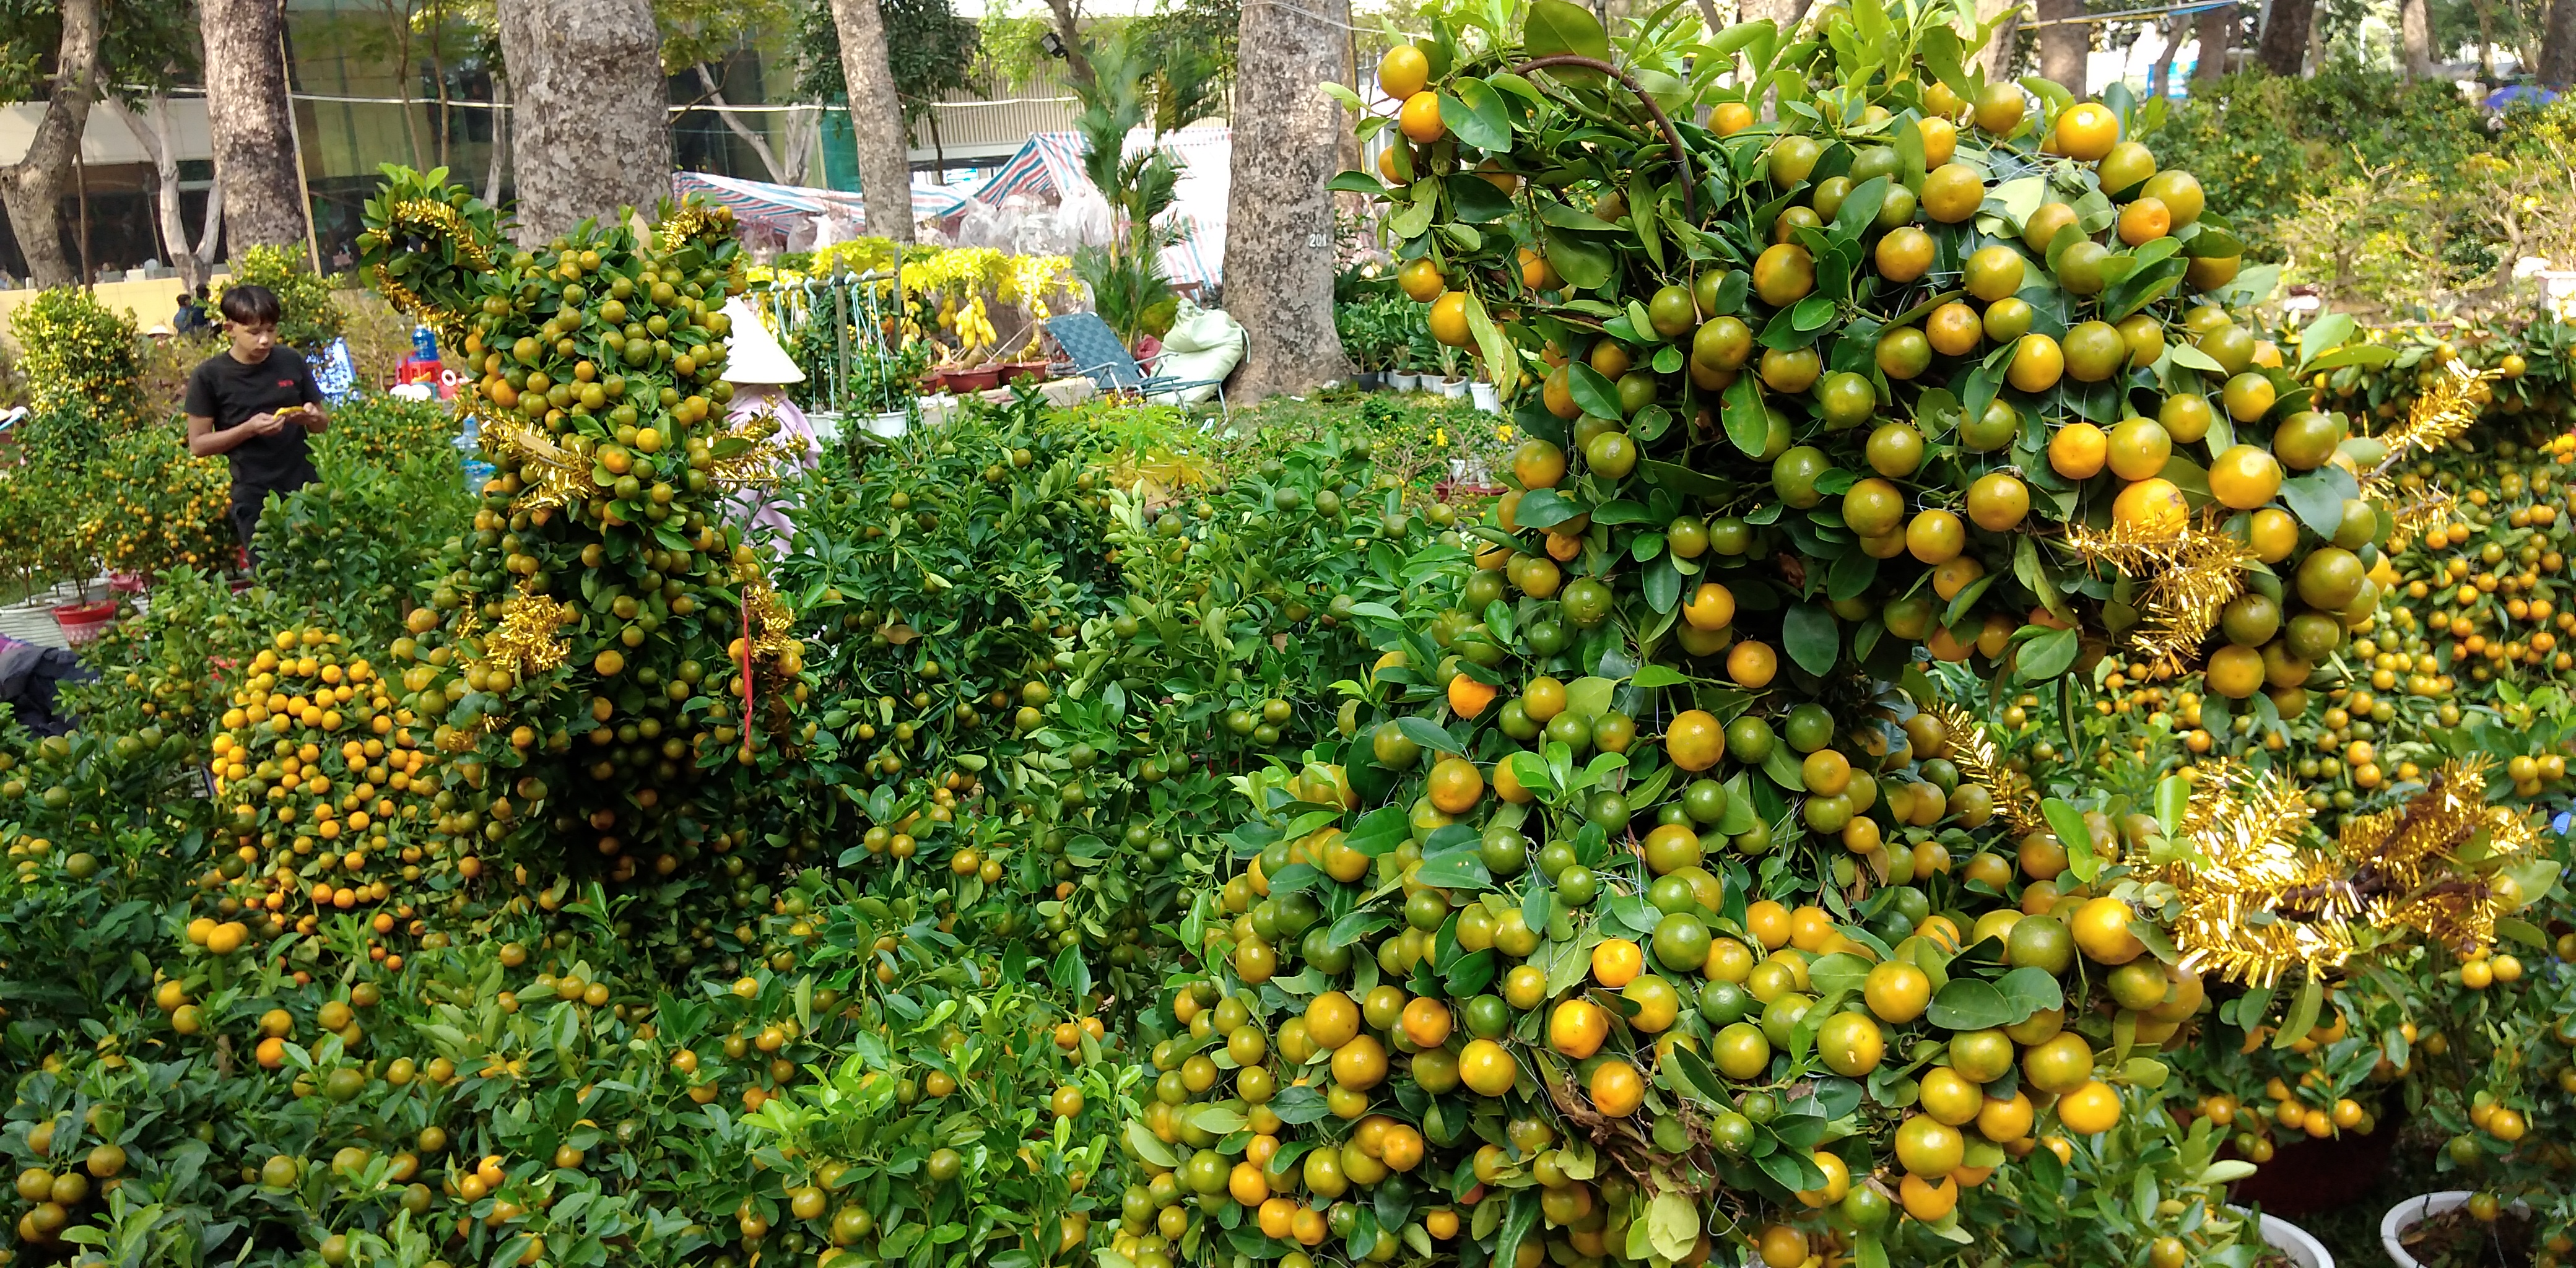
vietnam, saigon, ho chi ming city, flowers, market, plant, fruit tree, fruit, citrus, mandarin orange, food, valencia orange, flower, natural foods, flowering plant, tree, orange, produce, calamondin, kumquat